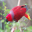
Label: bird